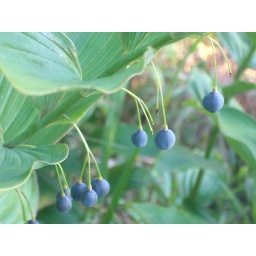
A plant (think it's Solomon's Seal) found growing wild across the street by my house.